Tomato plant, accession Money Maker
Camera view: tilt-top (135 deg); turntable rotation: 30 degrees
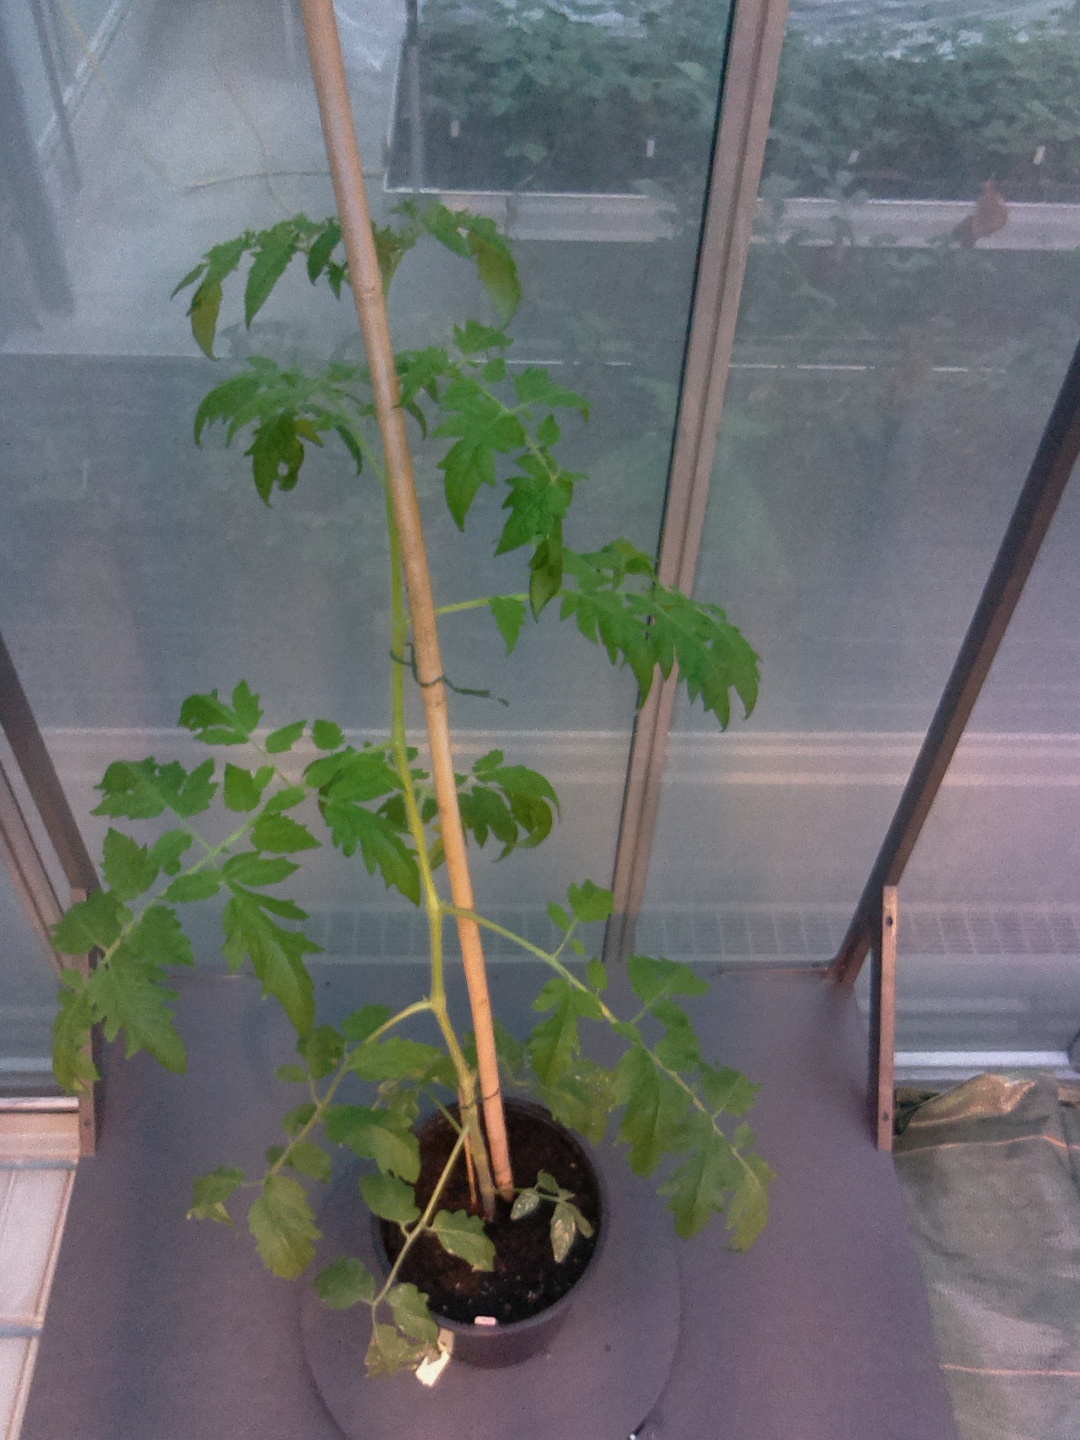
BBCH growth stage 60: First flowers open